Islam in Madagascar

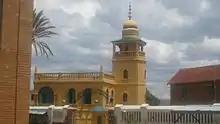
Antsirabe mosque

Upon independence from France in 1960, Madagascar began developing close ties with staunchly secular Soviet Union. This stifled the development of all religion in Madagascar including Islam. However, in the 1980s, Madagascar drifted away from the Soviet Union and back towards France. The practice of Islam has seen a resurgence in modern times.